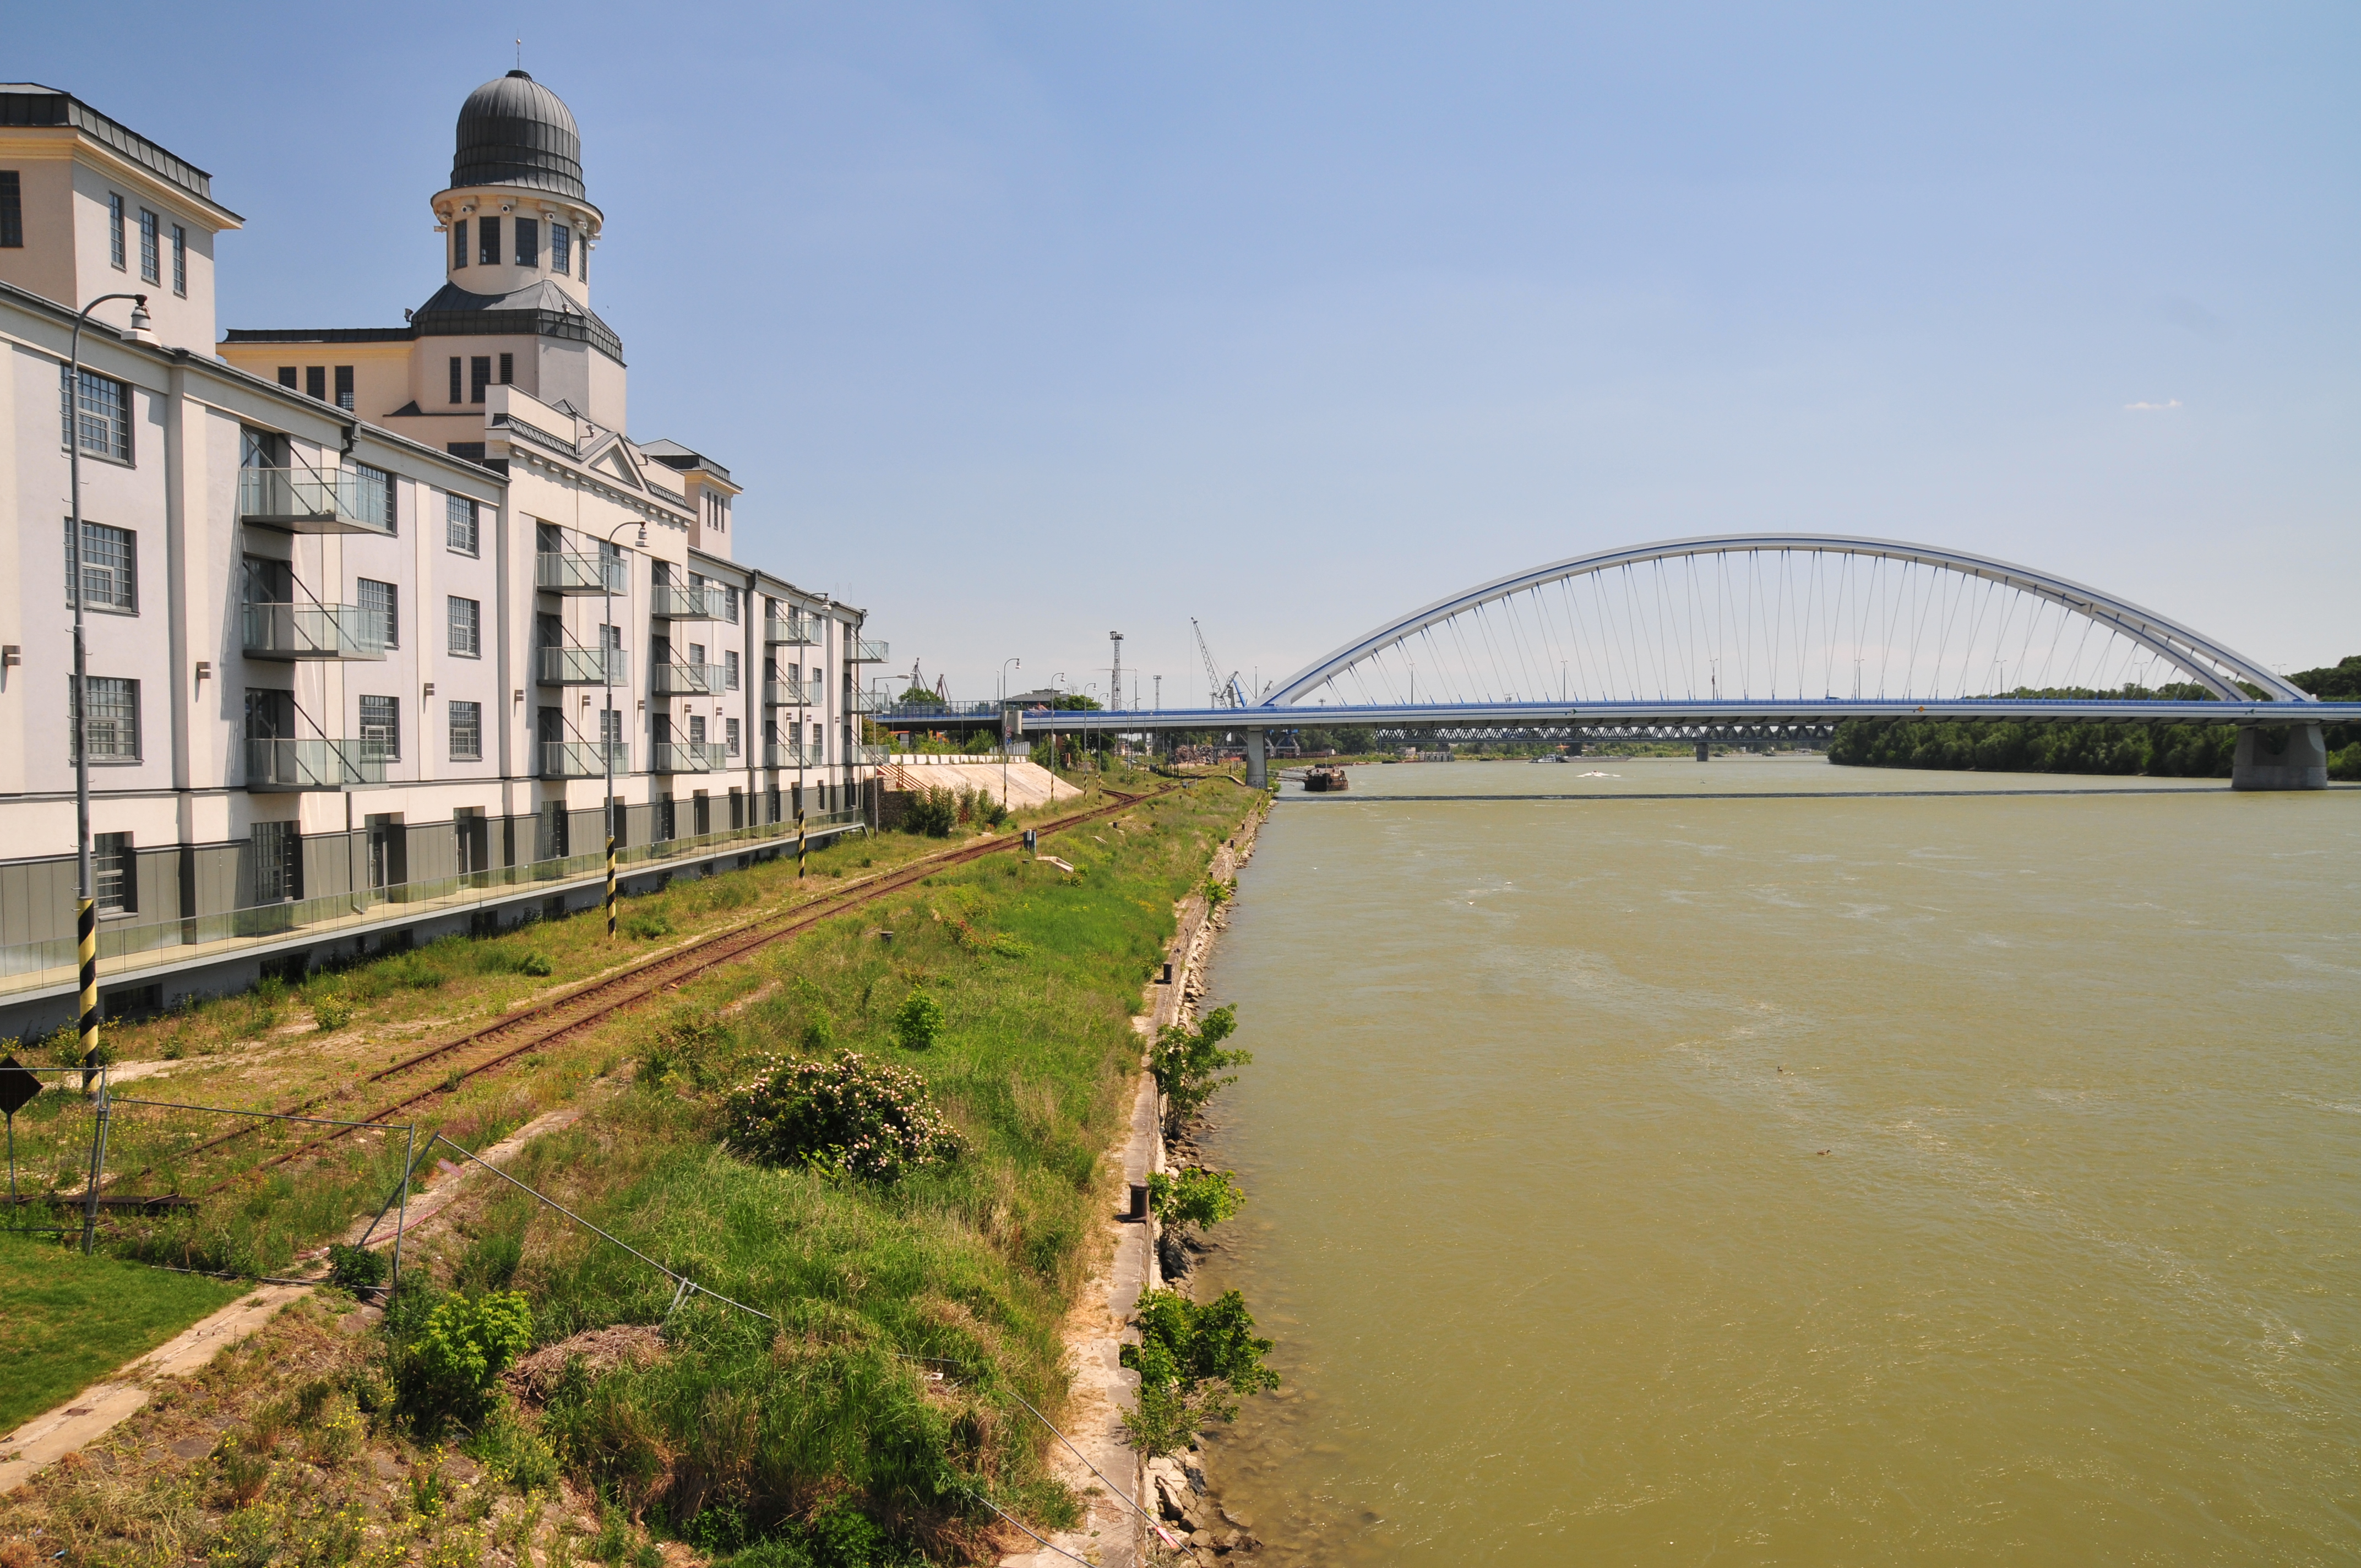
bridge, river, canal, transport, nikon, waterway, d300, bratislava